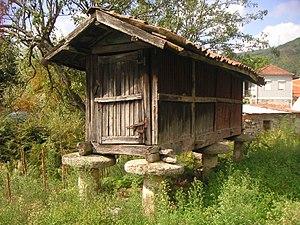
Le grenier galicien est un bâtiment agricole à usage de grenier, selon une architecture spécifique à la région de Galice, en Espagne. Il sert au stockage des céréales après la récolte, surtout pour le maïs. Il se compose d'une chambre étroite, en longueur, laissant passer l'air mais isolée du sol pour protéger le grain de l'humidité et des animaux.